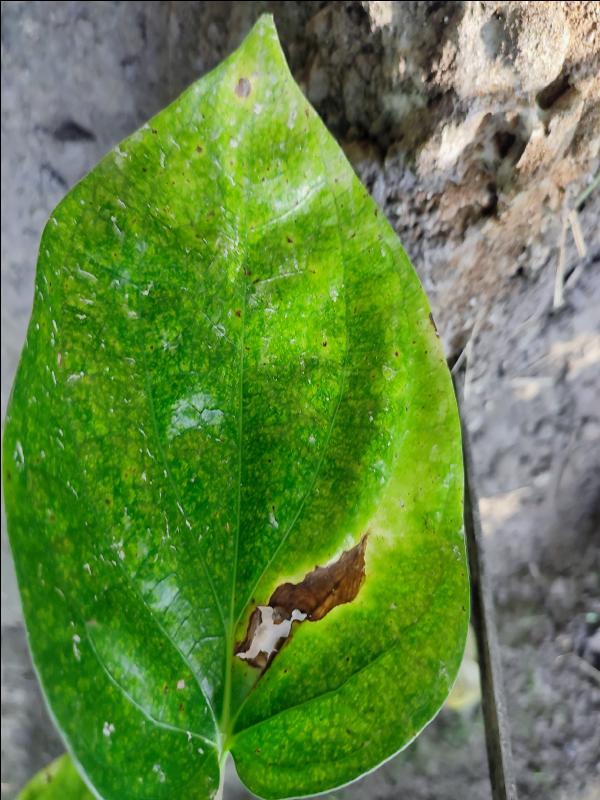
Label: Bacterial_Leaf_Disease